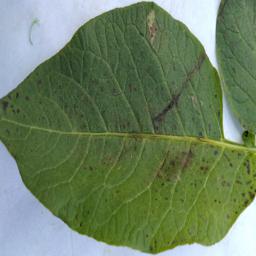
Etiqueta: Tizon_Temprano